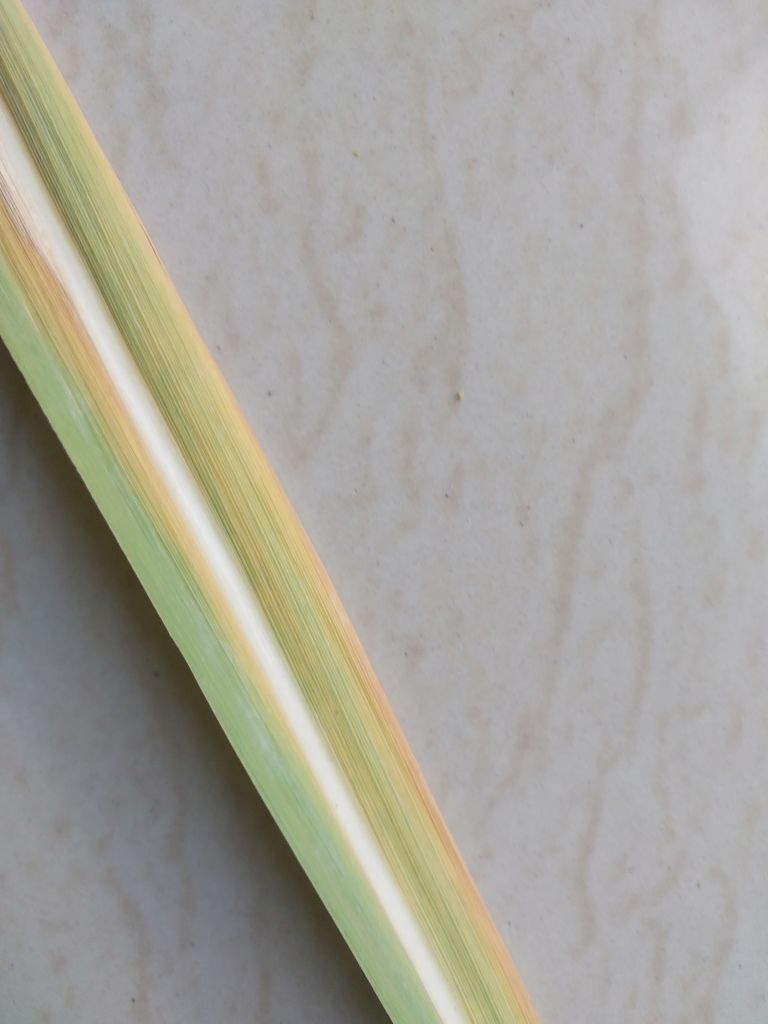
Label: Yellow Leaf